Leonidas Drosis

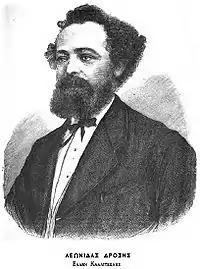
Leonidas Drosis

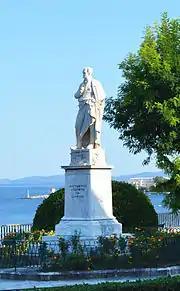
Ioannis Kapodistrias' statue in Corfu (city)

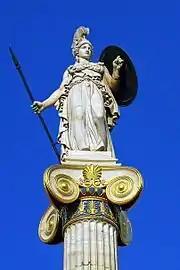
Close up view of the Athena column, Academy of Athens (modern)

Leonidas Drosis ((1834/1836/1843 - 1882) was a Greek neoclassical sculptor of the 19th century.